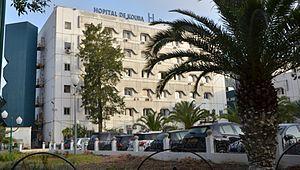
Hôpital de Kouba
Kouba est une commune de la wilaya d'Alger en Algérie, située dans la proche banlieue sud-est d'Alger.